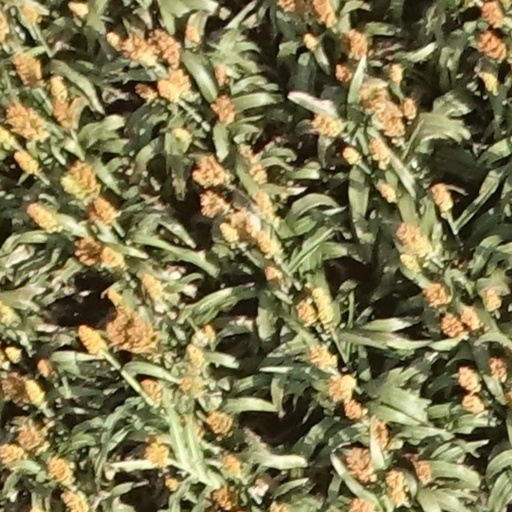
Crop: sorghum